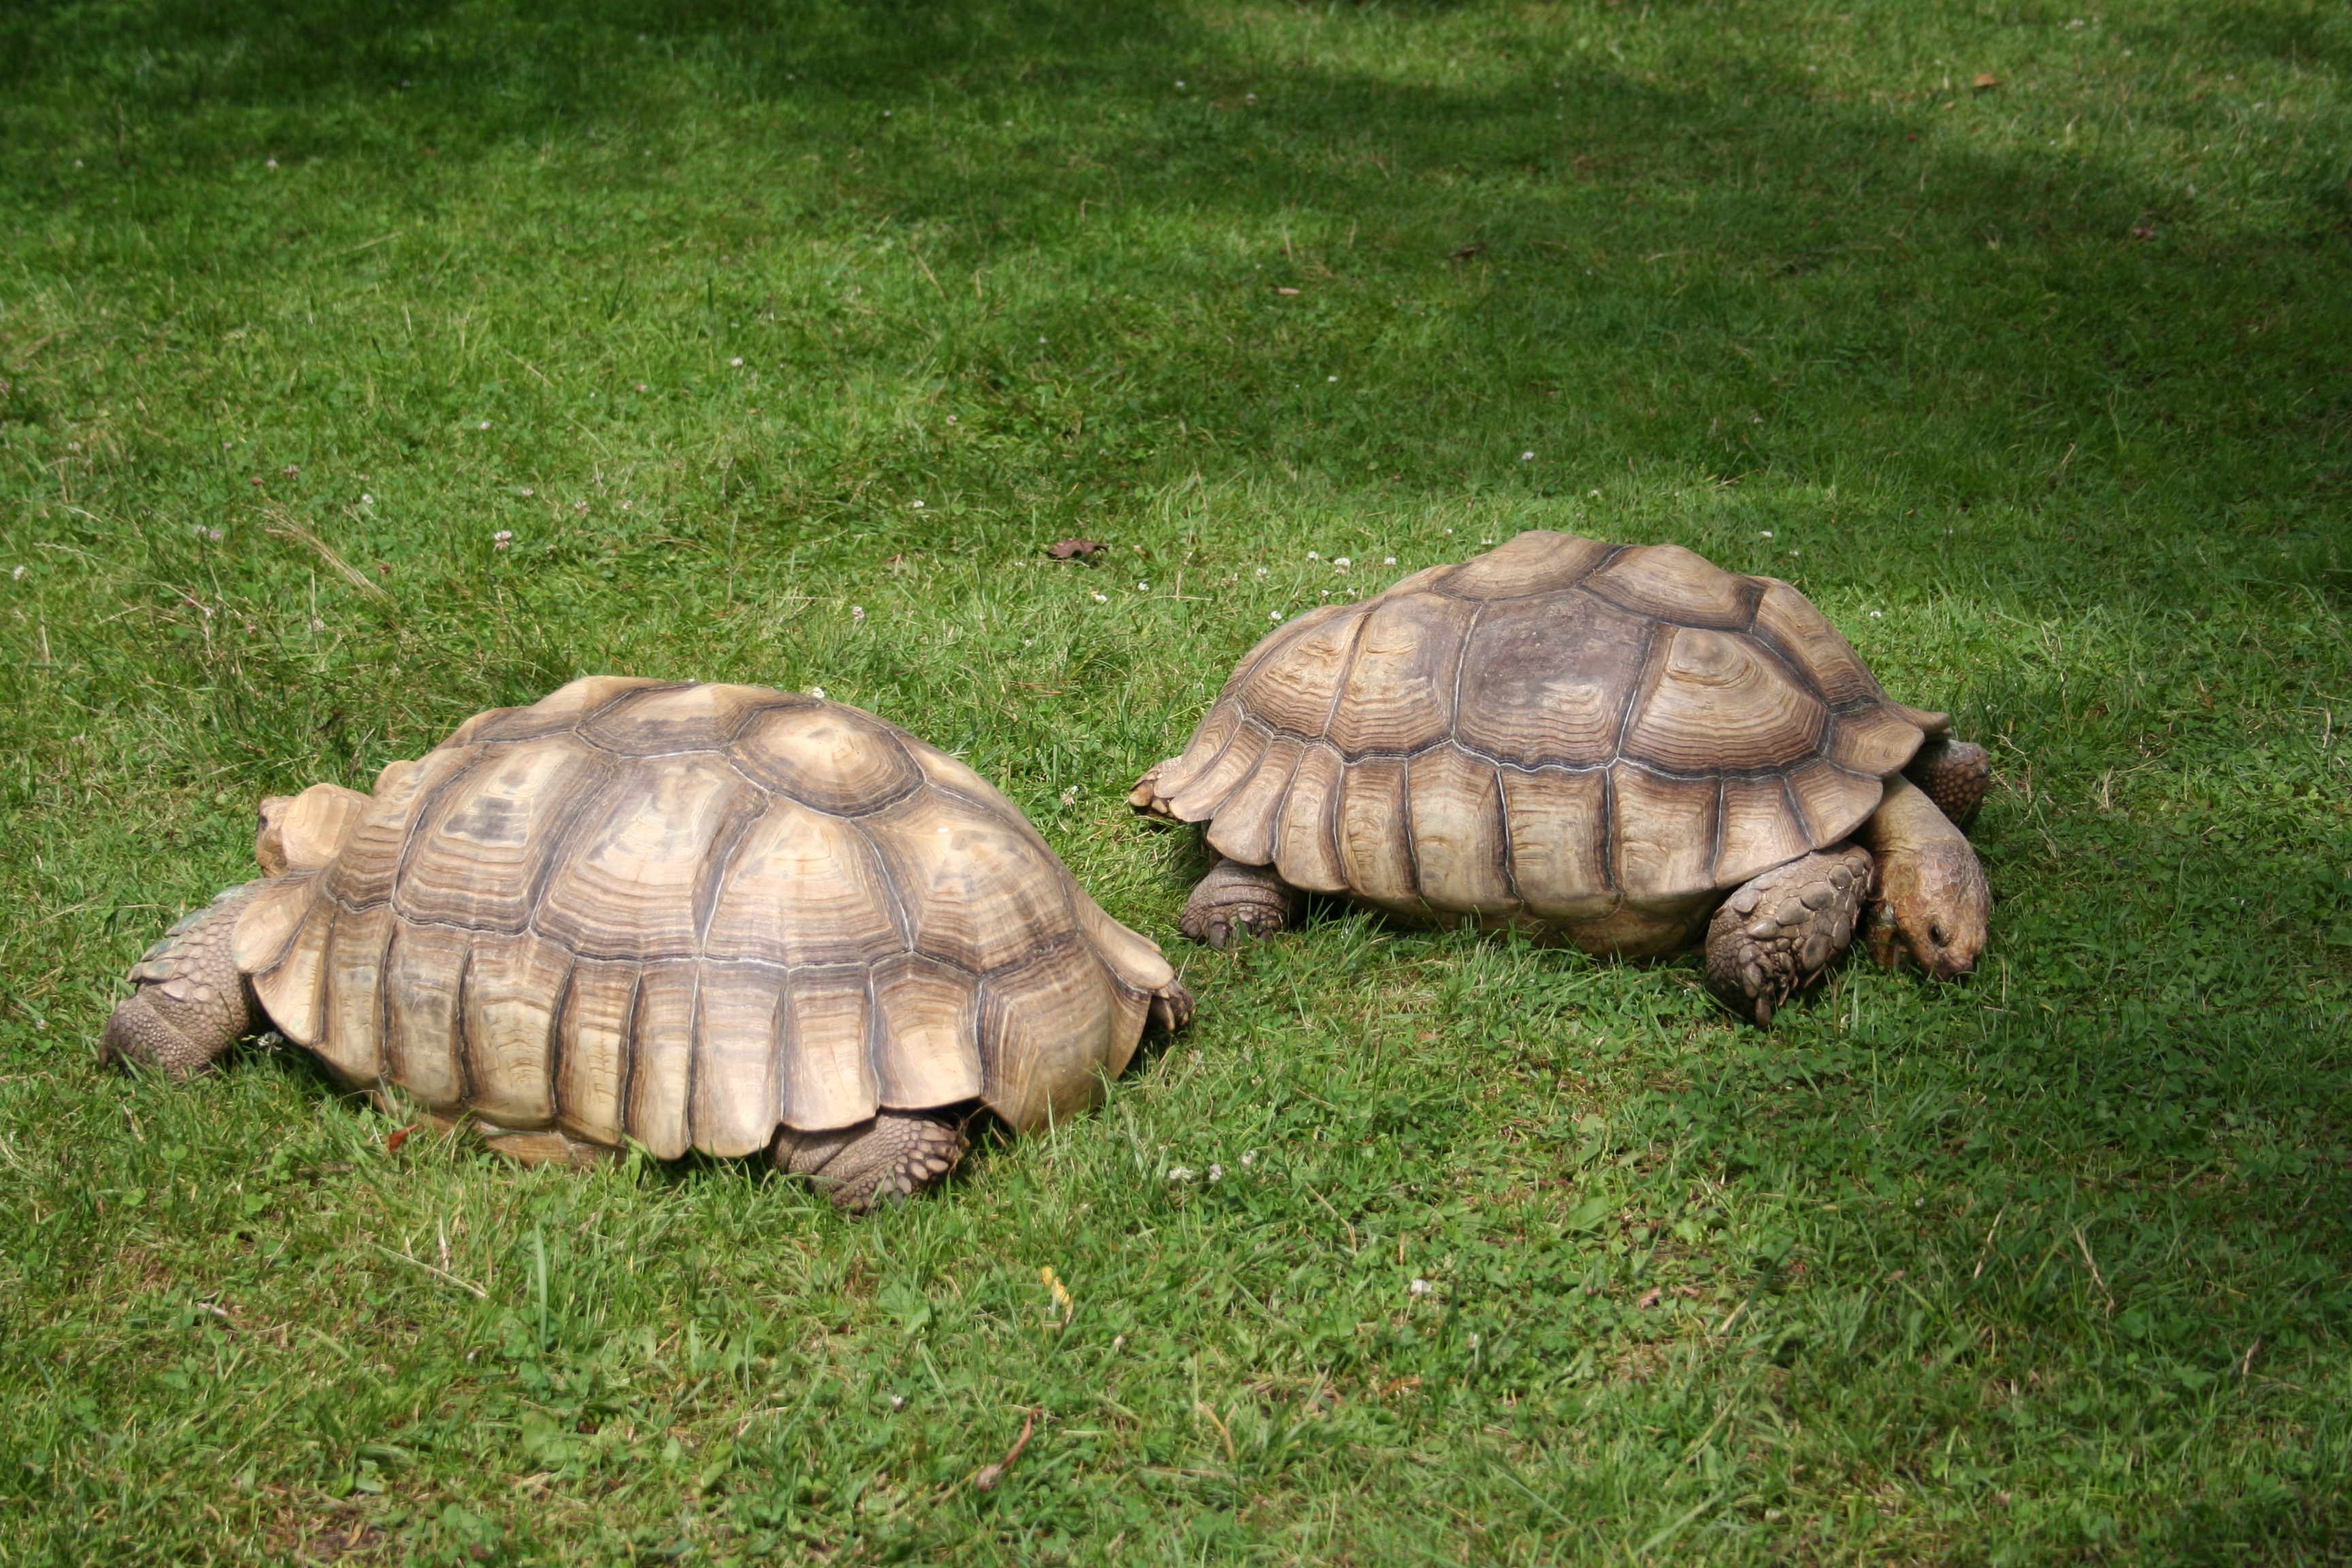
wildlife, turtle, reptile, fauna, tortoise, vertebrate, box turtle, panzer, slowly, armored, giant tortoise, common snapping turtle, testudinidae, emydidae, chelydridae, centrochelys, geochelone, african spurred tortoise, centrochelys sulcata